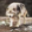
Label: wolf